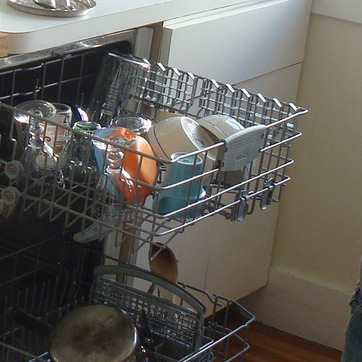
Material: ceramic